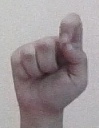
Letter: fa